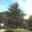
Label: oak_tree